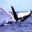
Label: whale